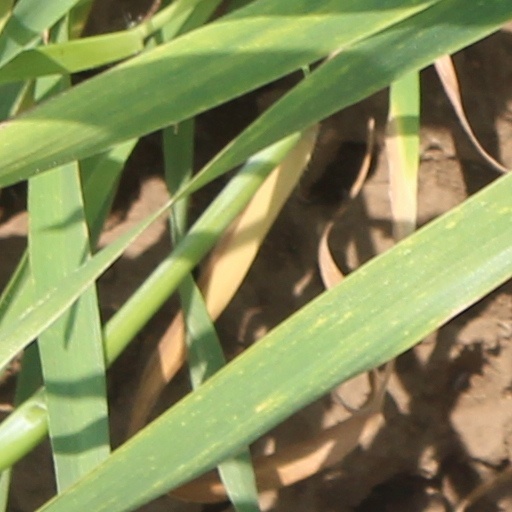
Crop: wheat